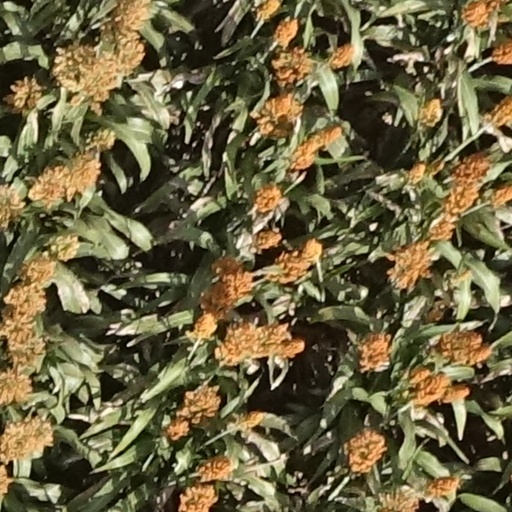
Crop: sorghum